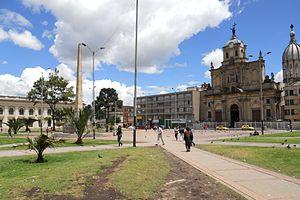
Les unités de planification zonale sont des subdivisions urbaines de Bogota, capitale de la Colombie. Leur superficie est inférieure à celle des localités, mais elles peuvent grouper divers quartiers.
Los Mártires est le 14ᵉ district situé au centre de Bogota. Sa superficie est de 6,55 km² et sa population de 95 541 habitants.